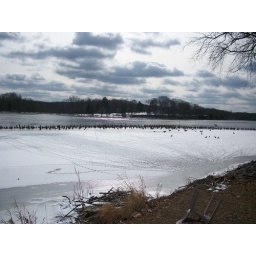
A good sized Flock of Geese sitting on the shore of the Hudson river in Stillwater, NY